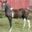
Label: horse